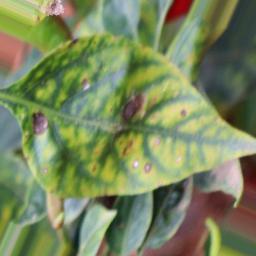
Label: nutritional